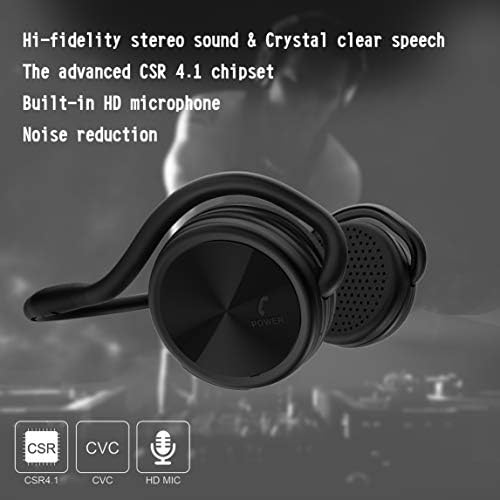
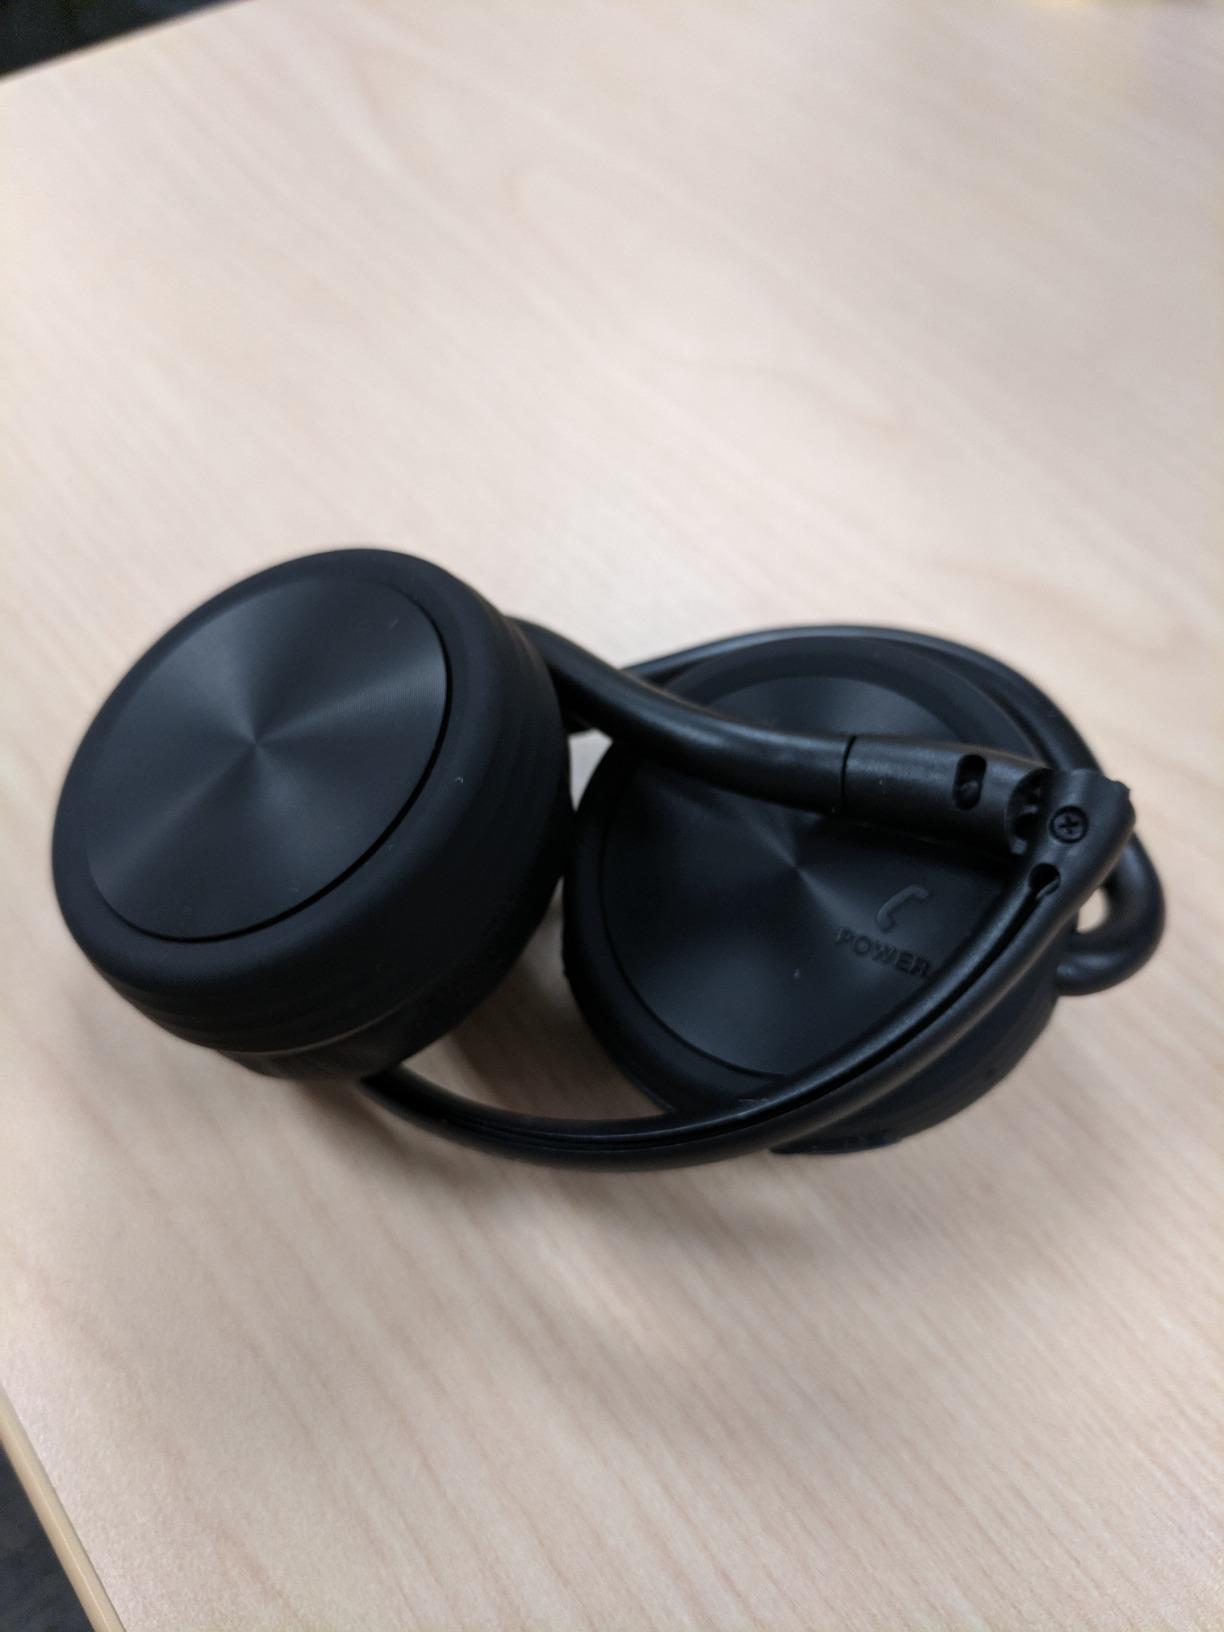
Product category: headphones
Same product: yes